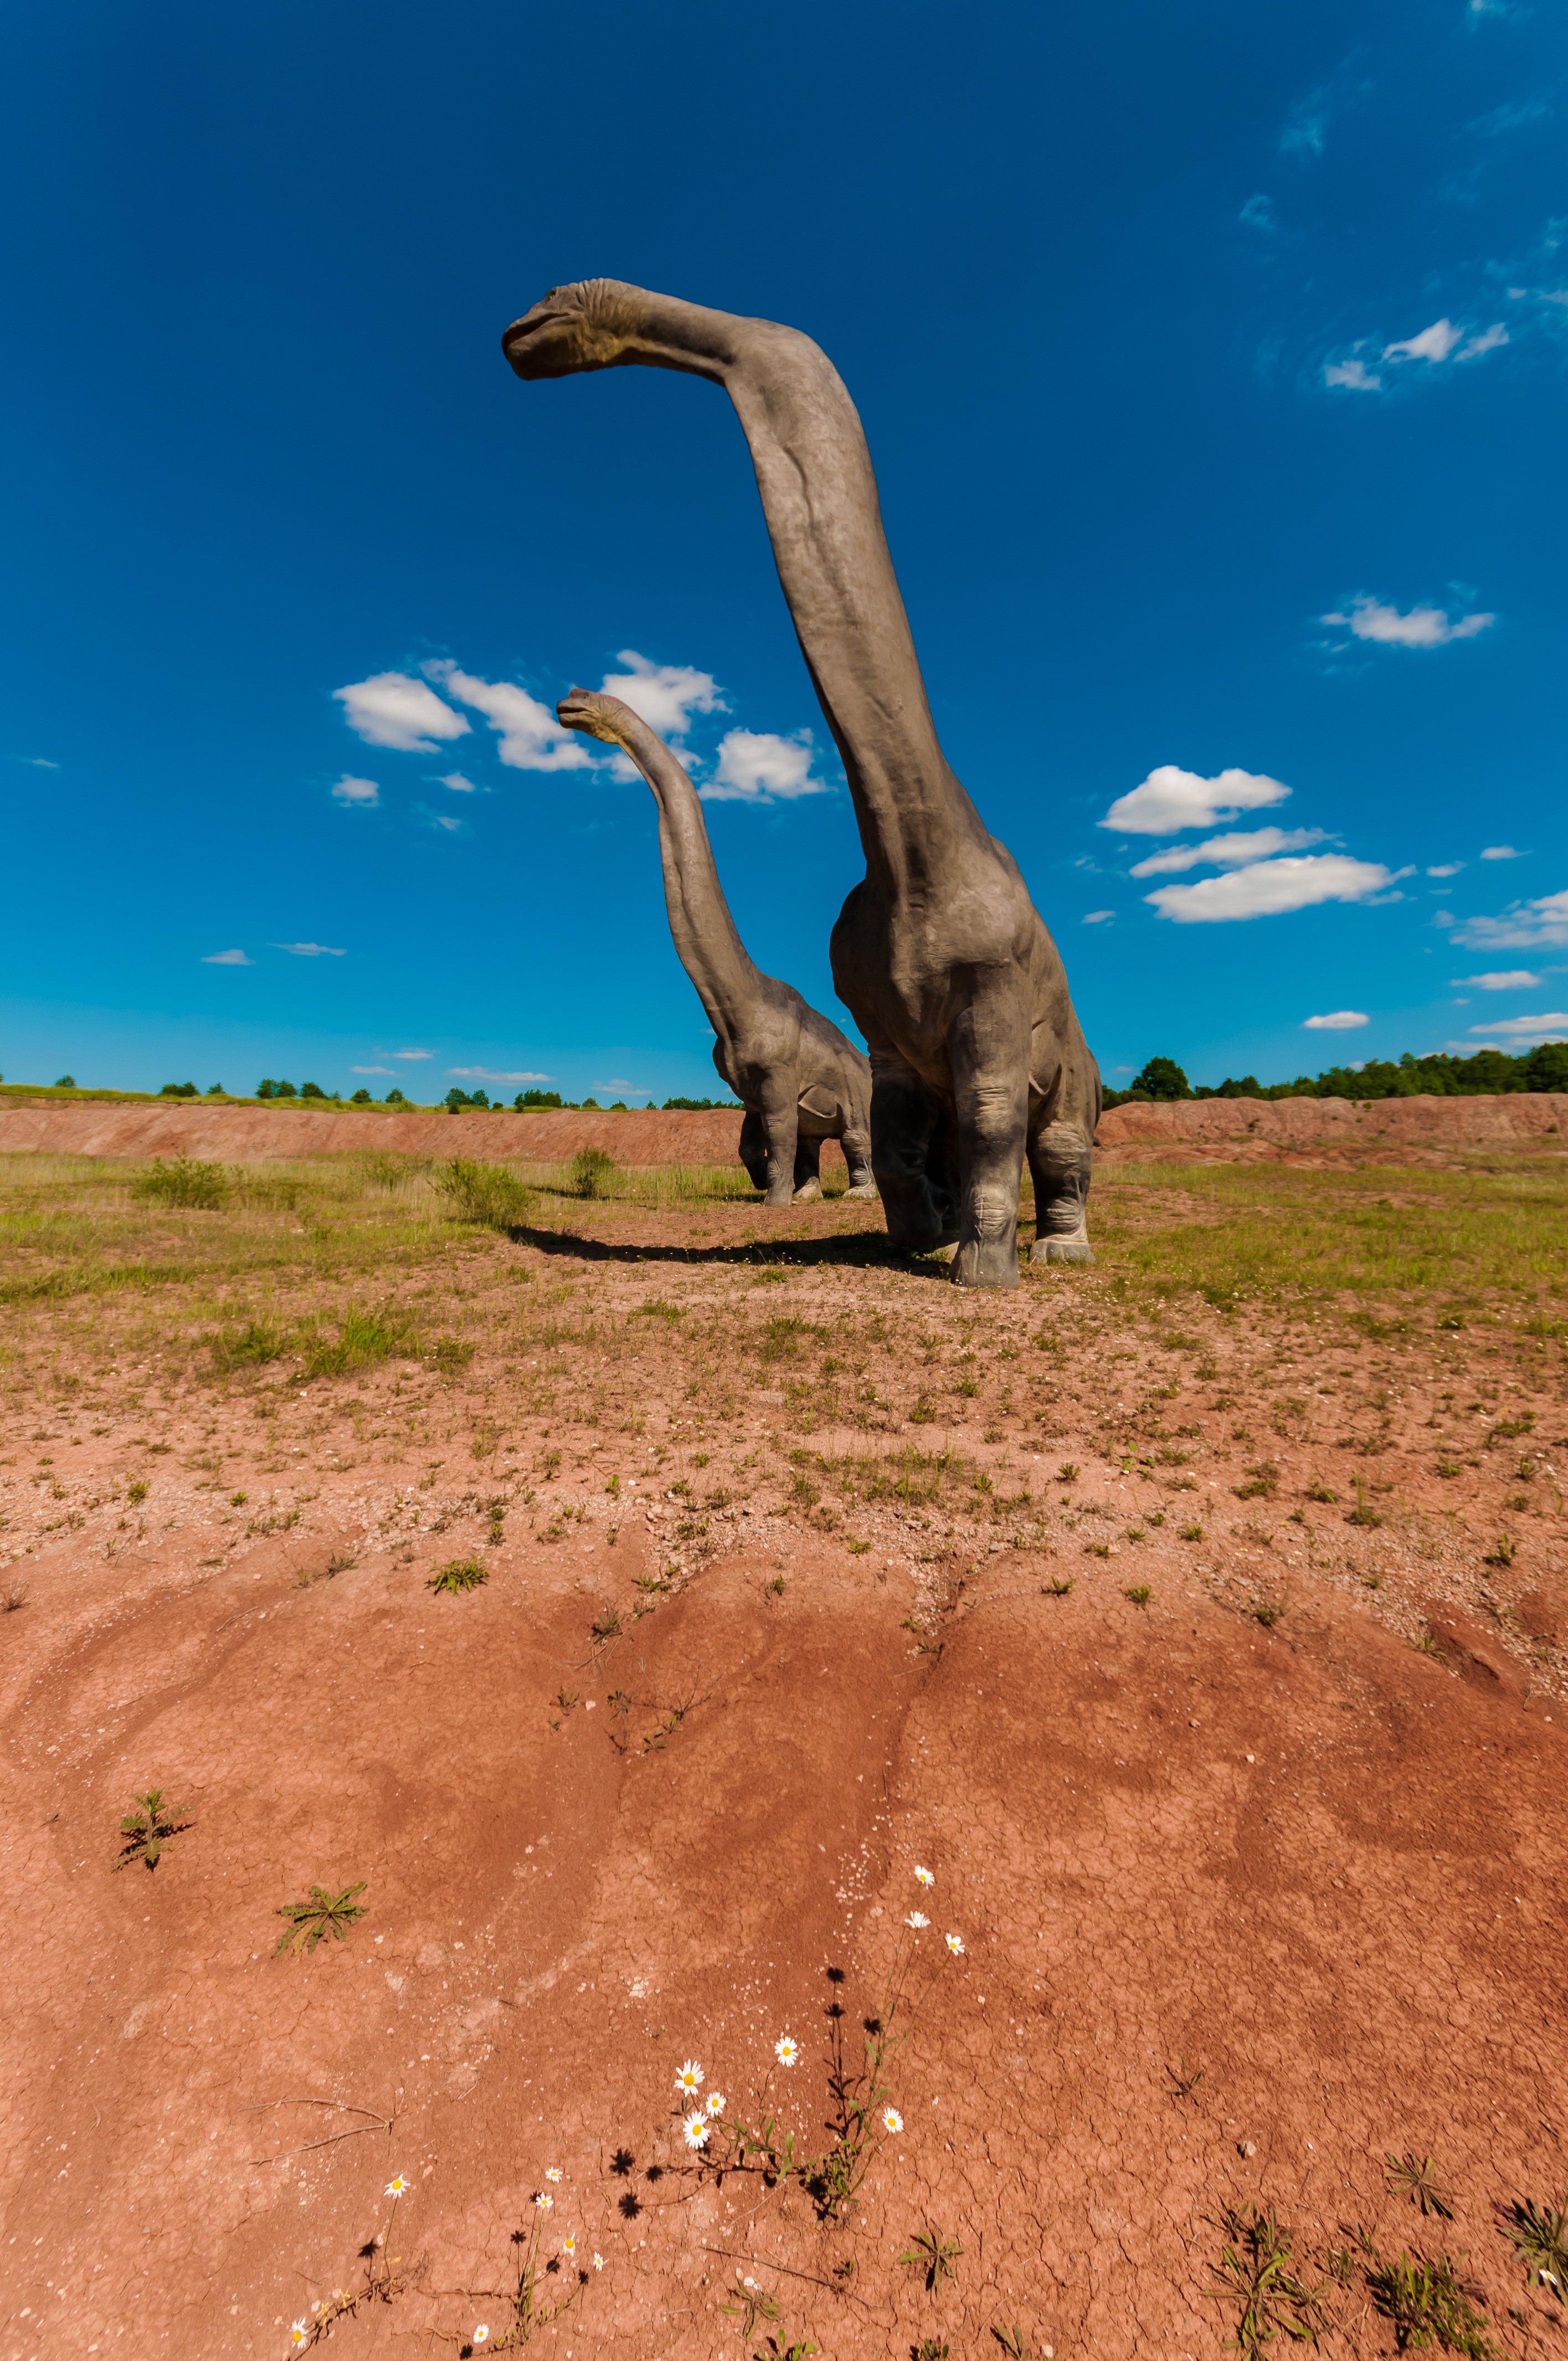
forest, open, adventure, old, animal, wildlife, model, natural, park, soil, mammal, ancient, predator, dead, savanna, lizard, shark, mouth, sculpture, great, legs, poland, insects, monster, giant, dragon, age, history, skeleton, large, fossil, rex, exhibition, bad, dinosaur, hunter, tooth, extinct, safari, prehistoric, paleontology, tyrannosaurus, stegosaurus, evil, pterodactyl, jurassic, triceratops, carnivores, dino, allosaurus, the figurine, jaws, gad, terrible, excursions, monstrous, theropods, spinosaurus, giganotosaurus, afrovenator, acrocanthosaurus, ceratosaurus, masiakazaur, sauropodomorpha, diplodocus, brachiosaurus, argentinosaurus, ceratopsians, centrosaurus, stygimoloch, ornithopods, iguanodon, edmontosaurus, heterodontozaur, abrictosaurus, kentrosaurus, akantofolis, animantarks, ankylosaurid, tanystropheus, quetzalcoatlus, plesiosaur, yi, jurapark, krasiej w